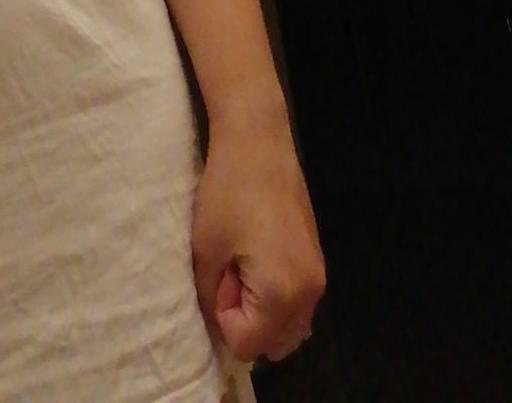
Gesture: no_gesture